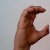
The image shows a hand gesture representing the letter 'C' in Indian Sign Language.